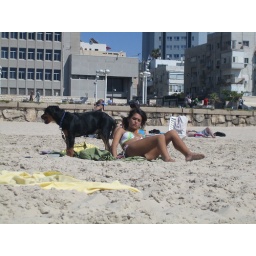
dog beside a bigini girl, on the beach